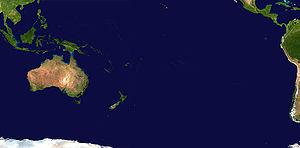
L'Océanie est un ensemble géographique dont les frontières sont discutées, mais qui regroupe généralement l'Australie, la Nouvelle-Guinée, la Mélanésie, la Micronésie et la Polynésie.
L’Océanie est une région du monde qui n'est pas un continent stricto sensu. Cependant, cette région étant souvent assimilée à un continent par les géographes, on peut la considérer comme le moins étendu des continents émergés de la Terre. Située dans l'océan Pacifique, elle s'étend sur une superficie de 8 525 989 km² et comprend plus de 38 millions d'habitants, répartis entre seize États indépendants et quinze territoires. Elle englobe toutes les terres situées entre l'Asie et l'Amérique, ainsi qu'une partie de l'archipel malais. Elle est divisée en quatre régions : l'Australasie, la Micronésie, la Mélanésie et la Polynésie. L'archipel d'Hawaï fait également partie de l'Océanie.
L'Église adventiste du septième jour est une organisation religieuse internationale du christianisme protestant. Selon Adherents.com, c’est la douzième plus grande organisation religieuse dans le monde, la sixième de par son expansion internationale et la deuxième organisation religieuse internationale en nombre d'adhérents. Adherents.com définit « une organisation religieuse internationale » comme étant à la fois :
La géographie de l'Océanie est caractérisée par son morcèlement en milliers d'îles et archipels baignés par l'océan Pacifique. Seules quelques îles se distinguent par leur grande superficie : ce sont la Nouvelle-Guinée, l'île du Nord, l'île du Sud, la Tasmanie et l'Australie, cette dernière étant parfois considérée comme étant une masse continentale. Les autres îles sont majoritairement des atolls, quelques-unes sont volcaniques et d'autres d'origine continentale, généralement les plus grandes.